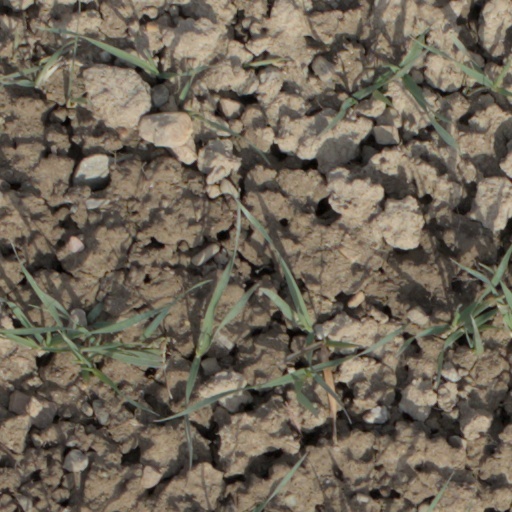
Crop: wheat